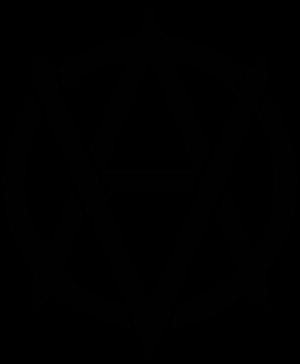
Le mouvement philosophique et politique anarchiste a des liens avec le mouvement de libération animale. De nombreux anarchistes sont végétaliens ou végétariens, et ont joué un rôle dans la lutte contre les injustices perçues à l'égard des animaux. Ils décrivent généralement la lutte pour la libération d'animaux non humains comme un prolongement naturel de la lutte pour la liberté humaine.